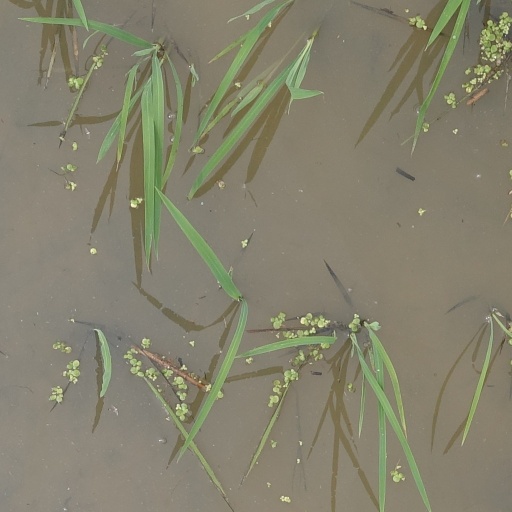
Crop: rice